Robert Clark (businessman)

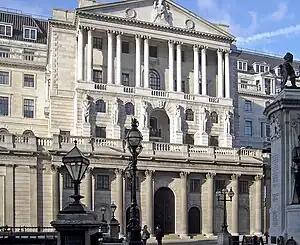
Bank of England headquarters

Clark became chairman of Hill Samuel Bank in 1974, a post he would hold until 1987. He was knighted on 10 February 1976, receiving the honour from the Queen at Buckingham Palace, and became a director of the Bank of England on 4 June, following the death of Sir John Norman Valette Duncan. He was subsequently reappointed director for the four-year terms beginning 1 March 1977 and 1 March 1981.